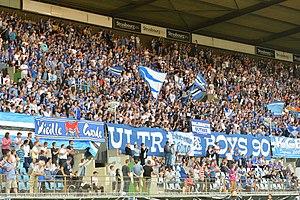
tifo et kop RCSA Racing Club de Strasbourg Alsace au stade de la Meinau. photo Franck KOBI / Haguenau port 06.81.38.09.98 Ultra boys 90 UB90
Les supporters du Racing Club de Strasbourg Alsace encouragent et soutiennent le club de football français du RC Strasbourg. Le Racing Club de Strasbourg est le seul club de football professionnel d'Alsace et compte plusieurs associations de supporters. Son titre de champion de France, ses victoires en coupe de France et en coupe de la Ligue ainsi que ses parcours européens lui confèrent une notoriété internationale. En Alsace, le RCS est pour beaucoup de supporters considéré comme une institution.